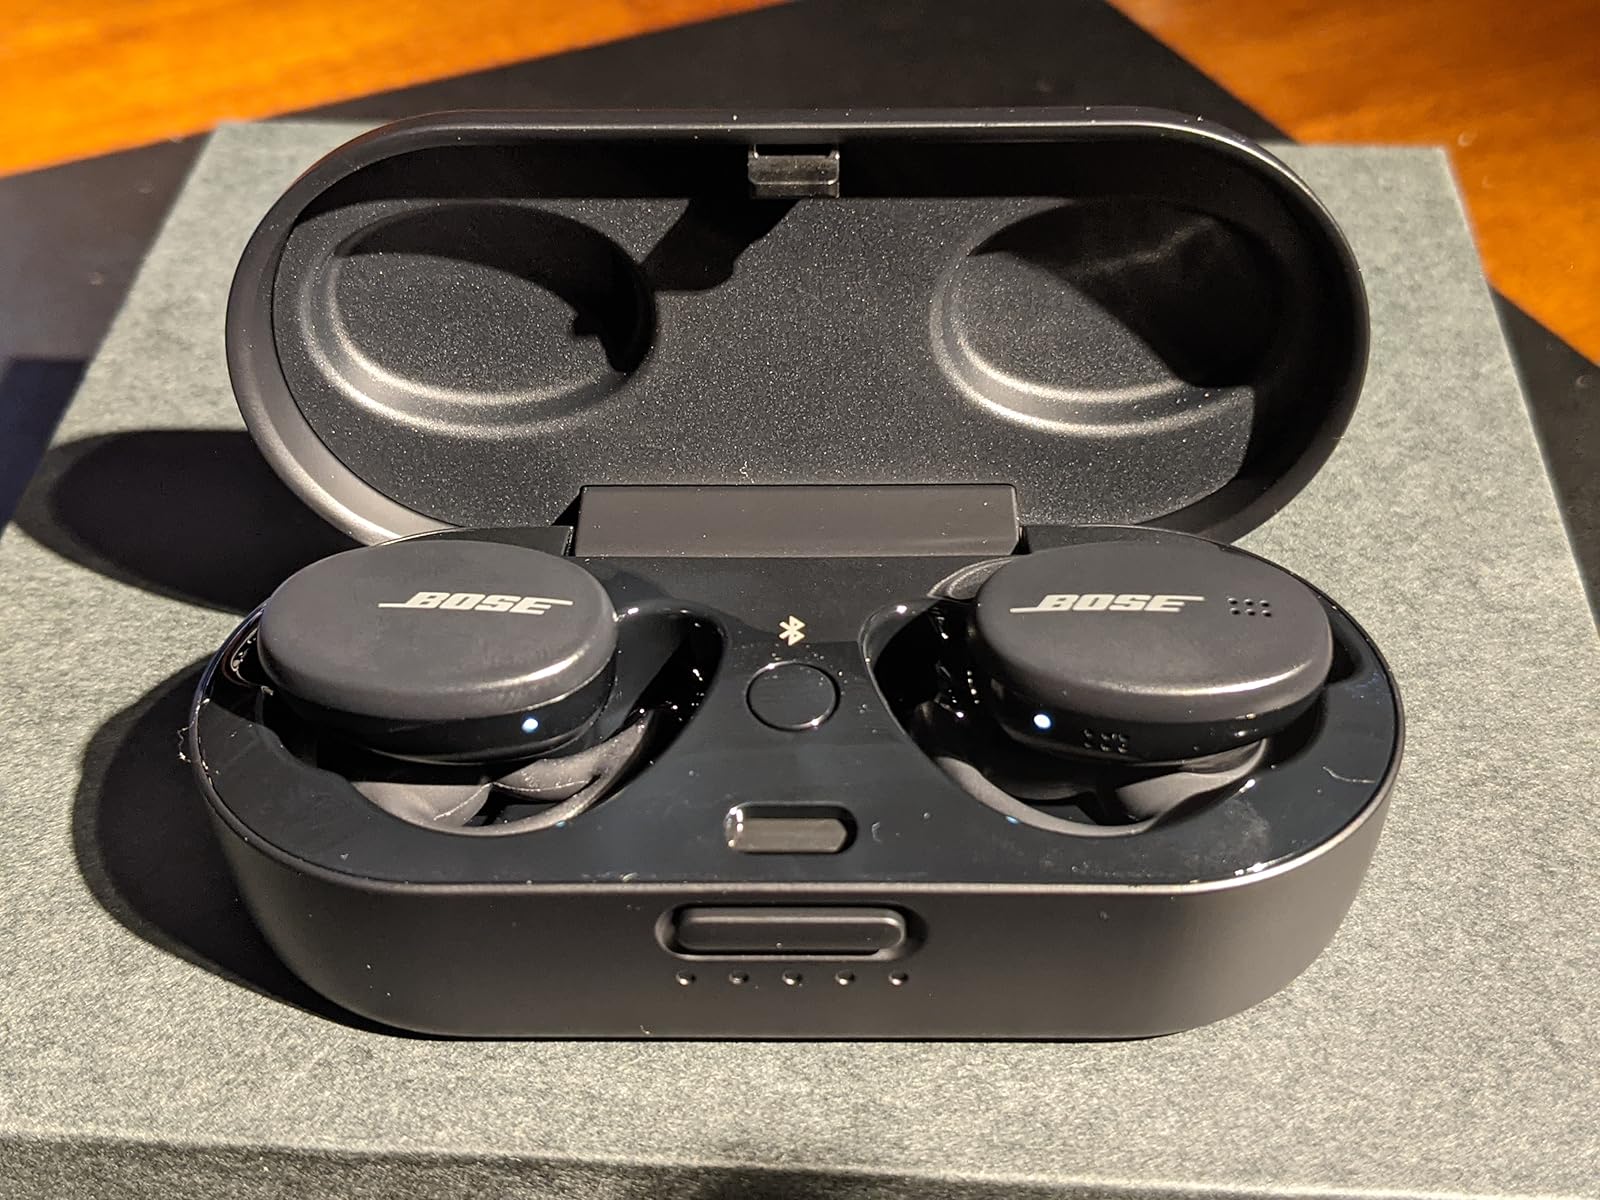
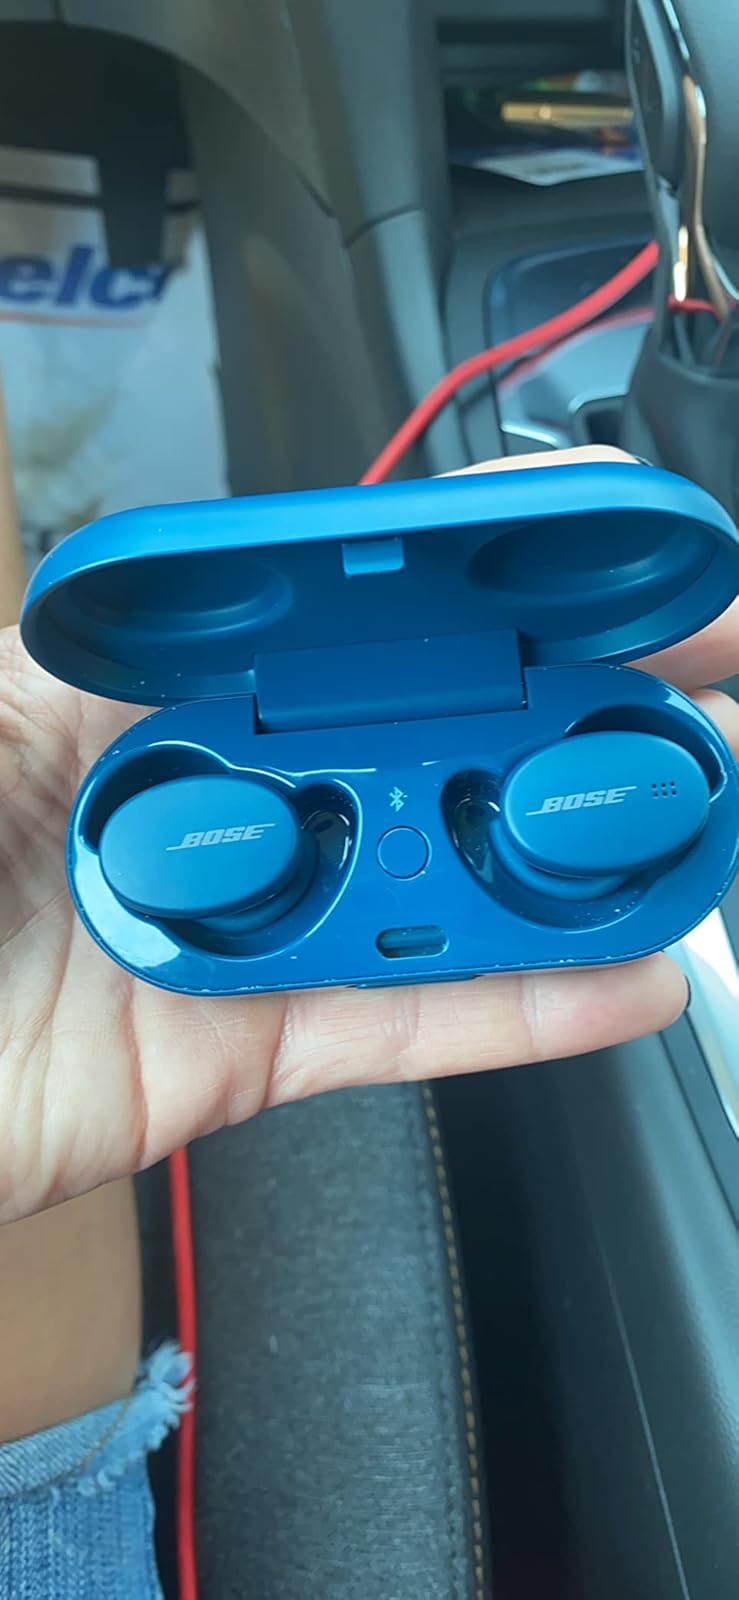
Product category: earbuds
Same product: no